Cargojet

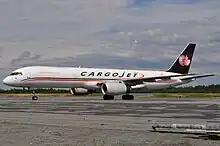
A Cargojet 757-200 at Val-d'Or Airport

On January 12, 2021, Cargojet announced its intent to add additional Boeing 767F as well as Boeing 777F aircraft to its fleet. On January 15, 2024, Cargojet subsequently announced it would no longer take delivery of its 4 B777s on order, due to softening cargo demand.